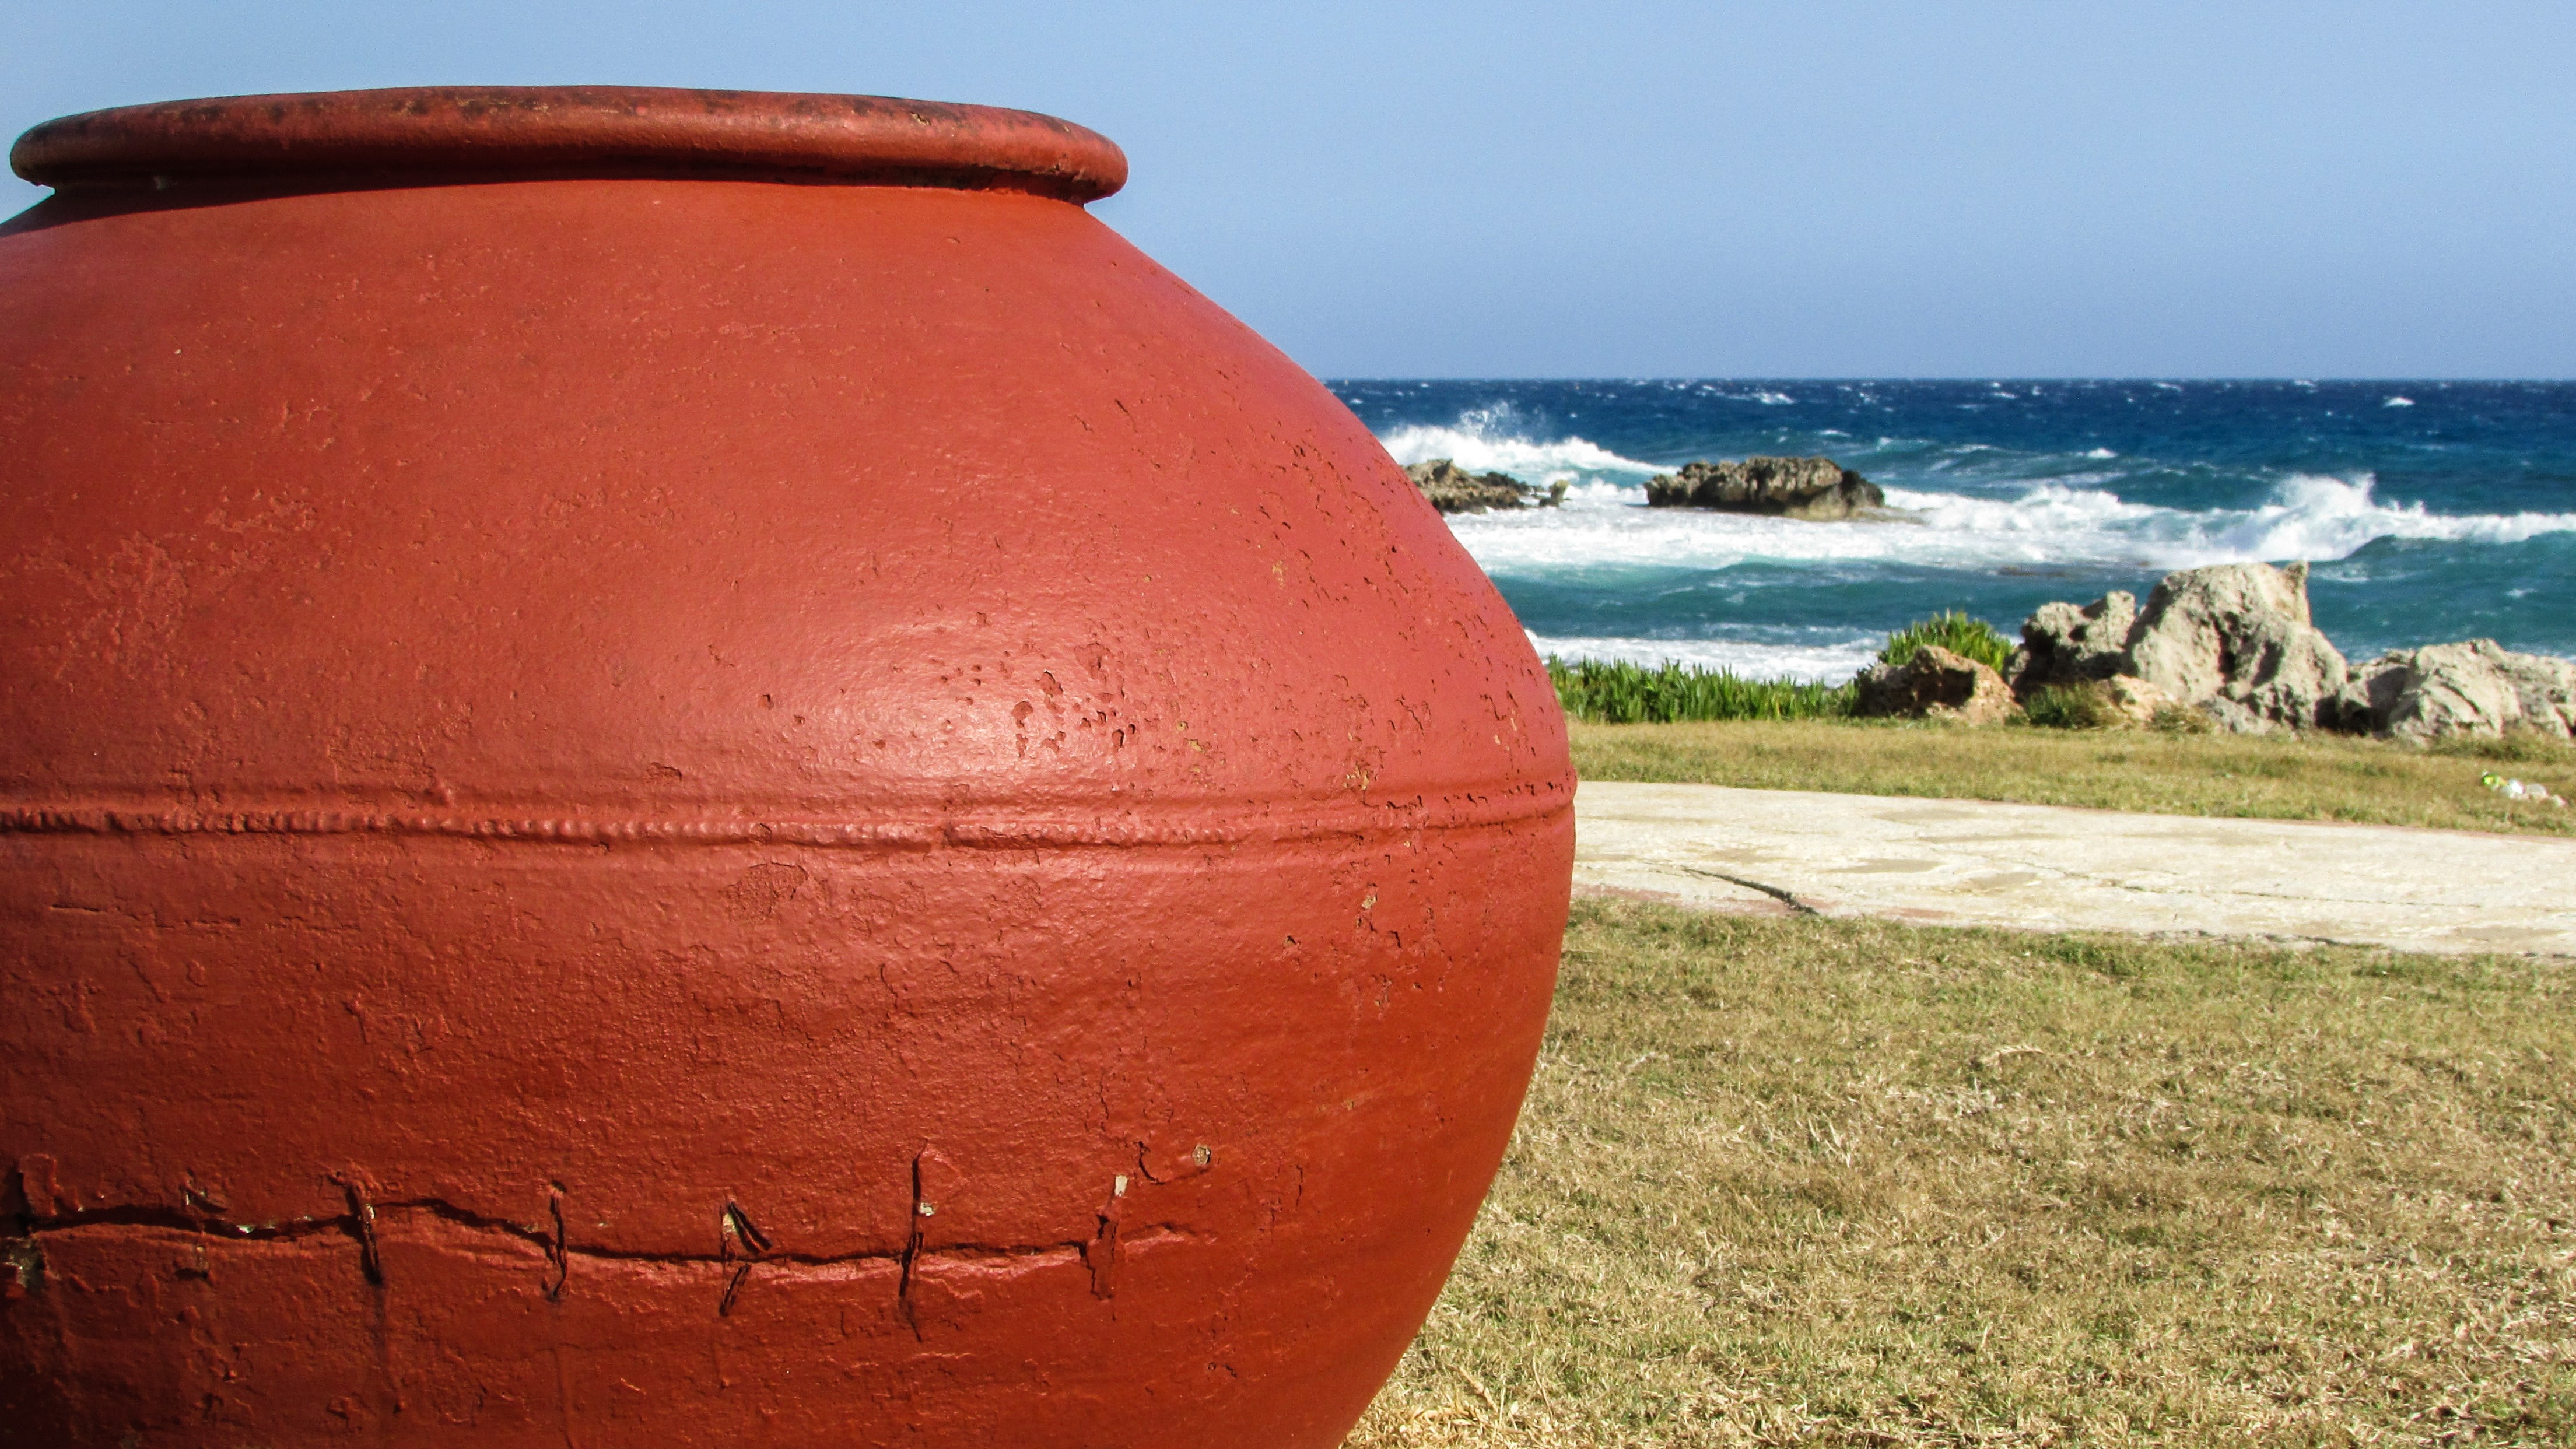
wheel, jar, red, pottery, container, traditional, cyprus, ayia napa, man made object, nissi beach